Veerey Ki Wedding

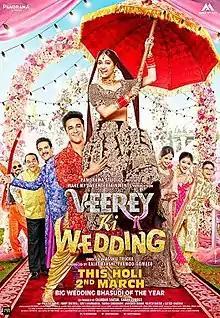

Veerey Ki Wedding is a 2018 Indian Hindi-language romantic comedy directed by Ashu Trikha, starring Pulkit Samrat, Kriti Kharbanda, and Jimmy Sheirgill. It was released on 2 March 2018.